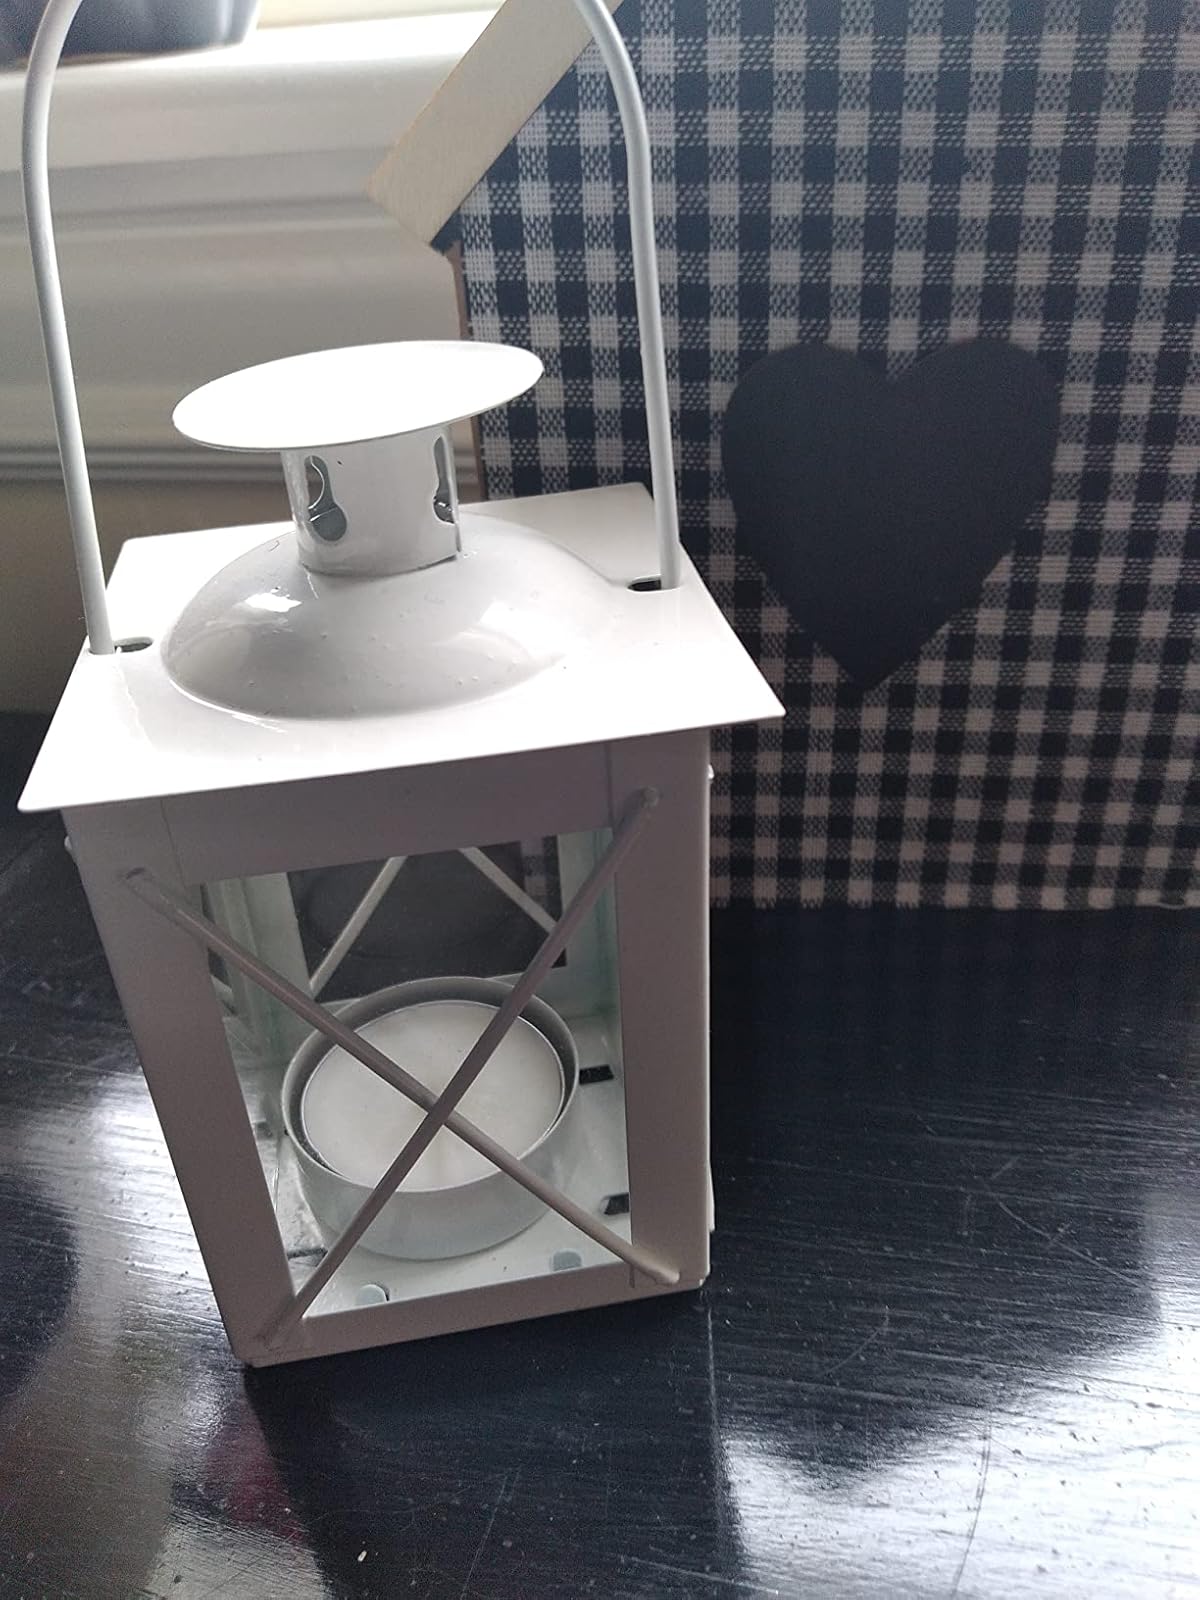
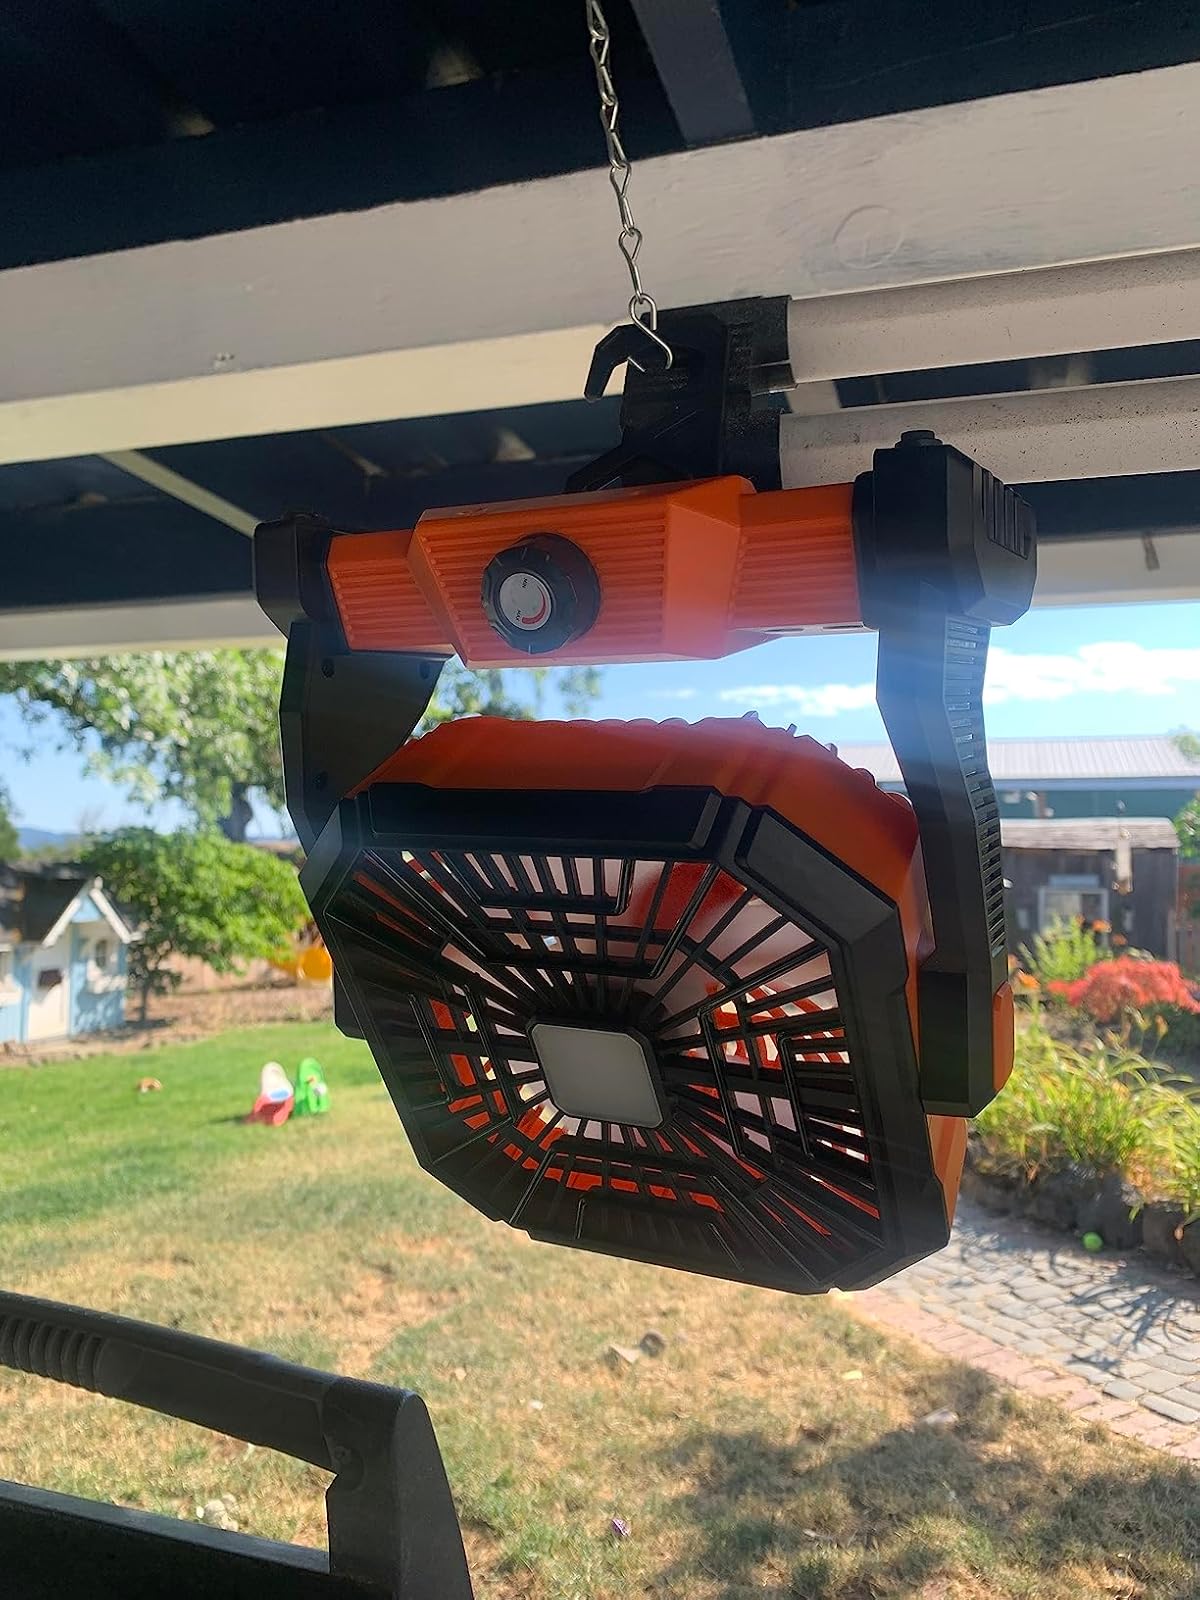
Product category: lantern
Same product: no